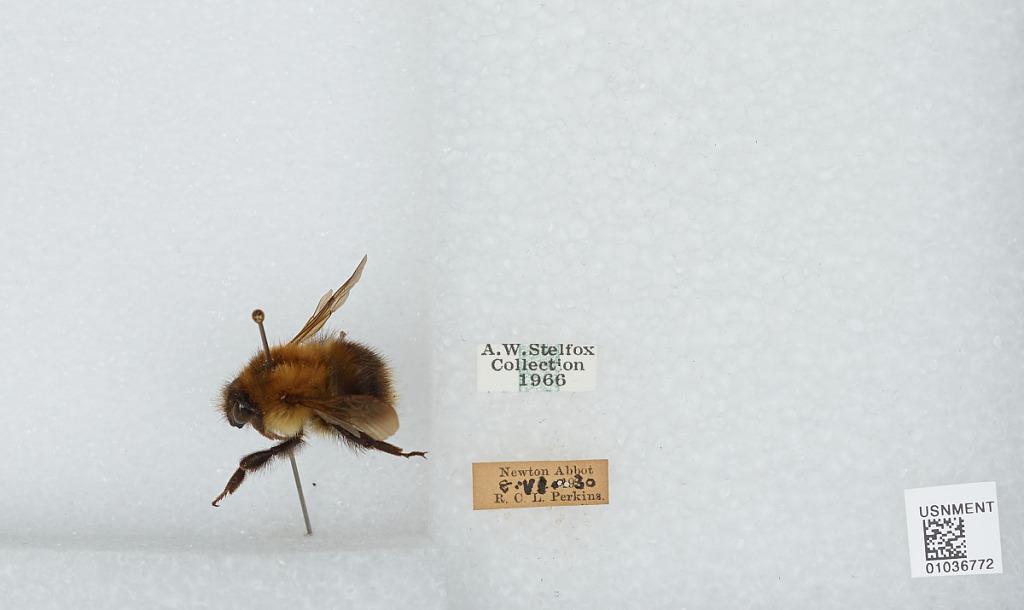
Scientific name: Bombus (Thoracobombus) pascuorum (Scopoli)
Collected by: R. Perkins
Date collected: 1930-6-8
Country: United Kingdom
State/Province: England
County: Devon
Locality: Newton Abbot
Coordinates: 50.5289, -3.6084